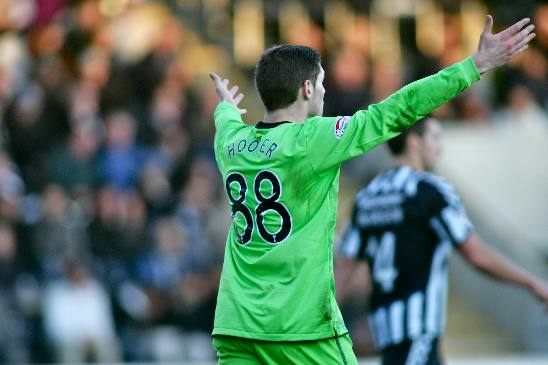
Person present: Yes